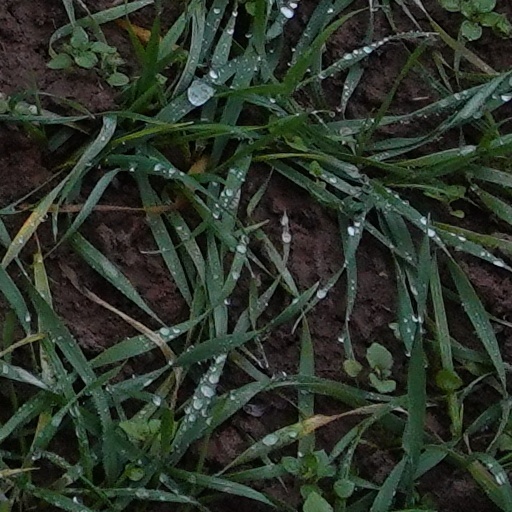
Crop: wheat